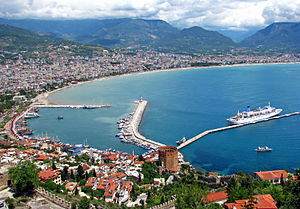
Alanya
Alanya er en by i Tyrkiet ved Middelhavet på landets sydkyst med 312.319 indbyggere. Alanya er med årene blevet et populært rejsemål, og er i dag en pulserende turistby med en gammel bykerne. Mange af turisterne kommer fra skandinaviske lande eller Holland. Fra byens midte strækker der sig ud i Middelhavet en klippefyldt halvø, hvorpå der i omkring 250 meters højde ligger ruinerne af en borg. Det meste af den nuværende borg blev opført i 1300-tallet, men halvøen har huset fæstningsværker helt tilbage fra det Romerske og Byzantinske Rige.